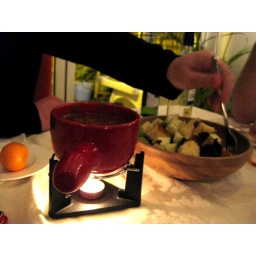
Pandoro and chocolate cake in the wooden bowl, satsuma to the left, apple elsewhere